Briar Patch Road Historic District

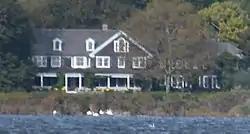

The Briar Patch Road Historic District is a historic district in East Hampton, New York that was listed on the National Register of Historic Places in 1988. In 1988, it included seven contributing buildings.